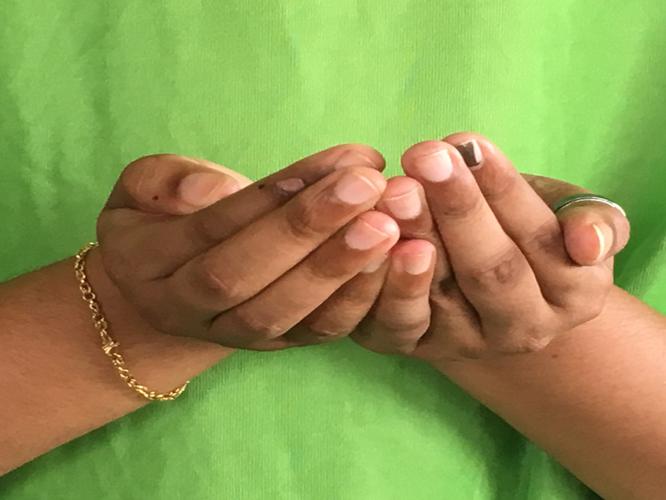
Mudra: Pushpaputa
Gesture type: double_hand